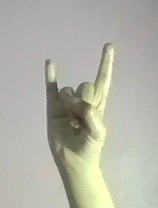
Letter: la